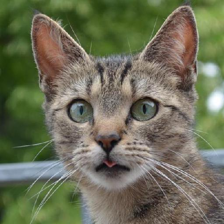
Label: animals